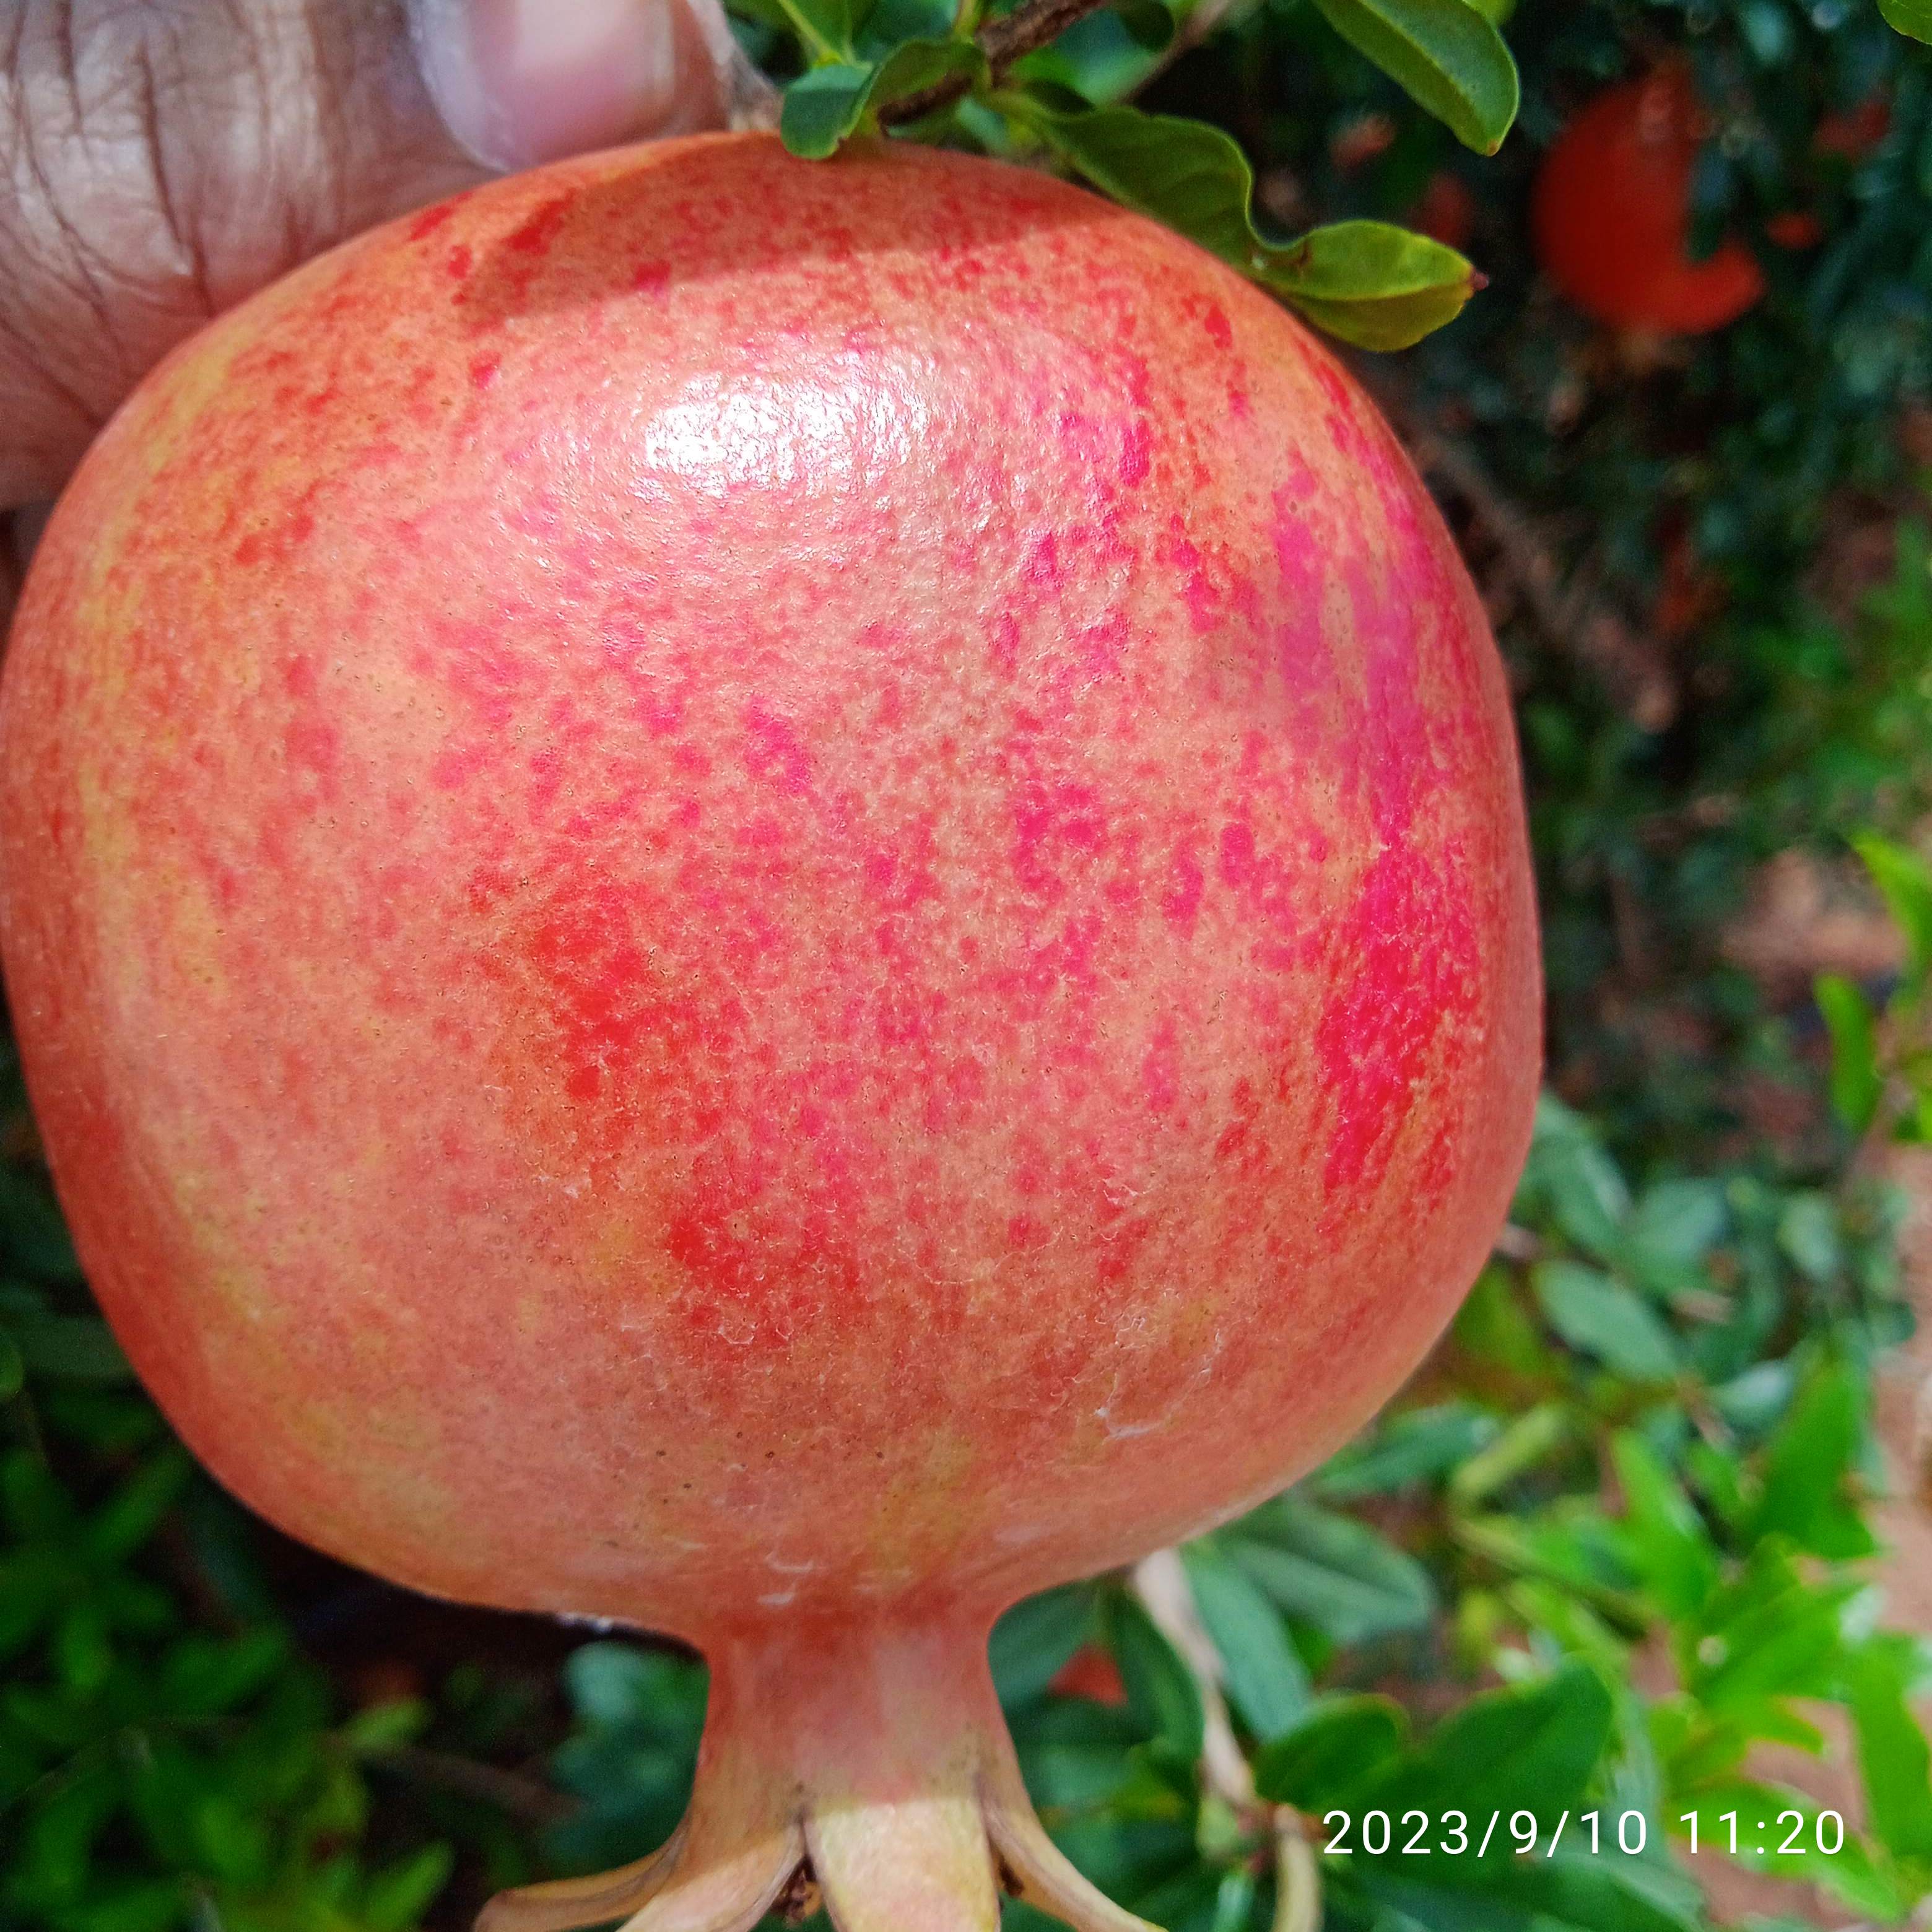
Label: Healthy